Historical ecology

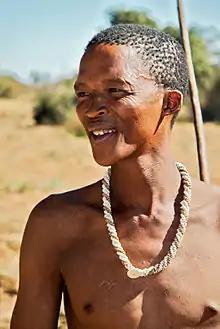
A San Tribesman: Those living in dry climates have fewer intestinal parasites.

Biological invasions are composed of exotic biota that enter a landscape and replace species with which they share similarities in structure and ecological function. Because they multiply and grow quickly, invasive species can eliminate or greatly reduce existing flora and fauna by various mechanisms, such as direct competitive exclusion. Invasive species typically spread at a faster rate when they have no natural predators or when they fill an empty niche. These invasions often occur in a historical context and are classified as a type of human-mediated disturbance called human-mediated invasions.